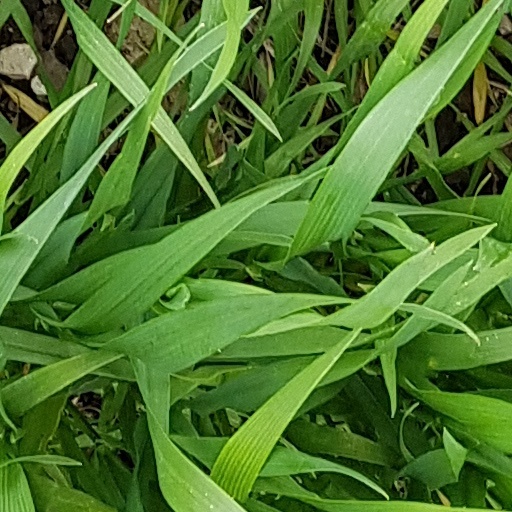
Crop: wheat